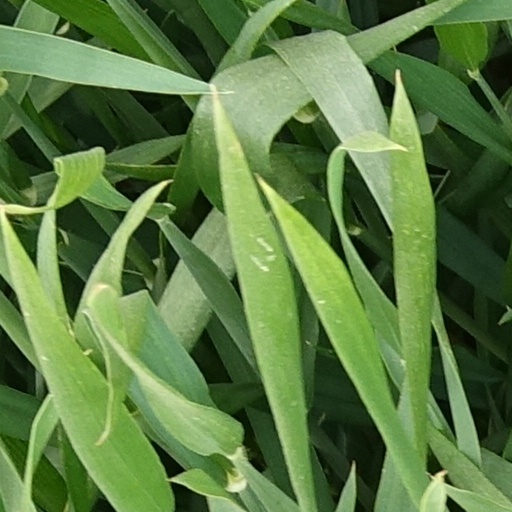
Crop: wheat